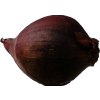
Label: red_onion